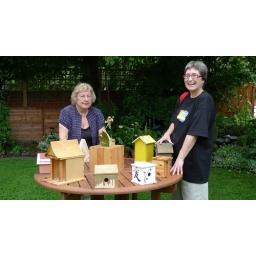
Visual Arts Trail - bird houses made by Forest Hill students